Administrative divisions of Latvia

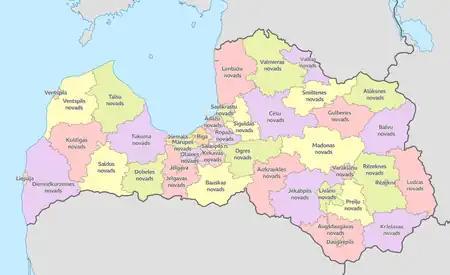
State cities and municipalities of Latvia as of 1 July 2021

The 2020 law on administrative territories and populated areas designated Ogre and the previous nine republic cities as state cities. It also provided for the promotion of Iecava and Koknese to state city status on 1 July 2021. However, under the same law, only the seven state cities listed in the following table will have local governments which are independent of any municipality. Of the remaining three state cities, Jēkabpils and Valmiera became part of Jēkabpils Municipality and Valmiera Municipality respectively on 1 July 2021, while Ogre is similarly a part of the Ogre Municipality.